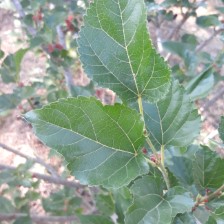
Variety: ChiangMai60